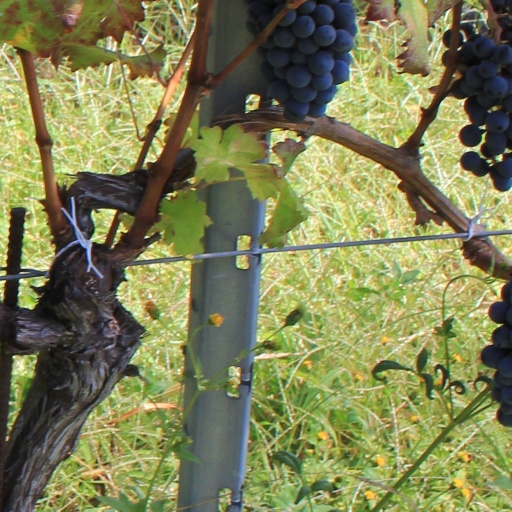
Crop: grape